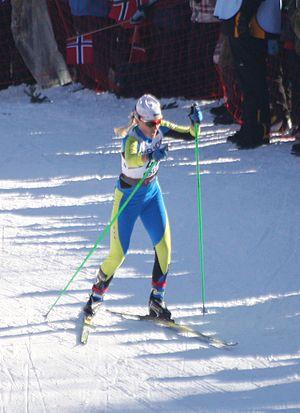
Maryna Antsybor est une fondeuse ukrainienne, née le 10 octobre 1987.